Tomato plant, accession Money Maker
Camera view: tilt-top (135 deg); turntable rotation: 210 degrees
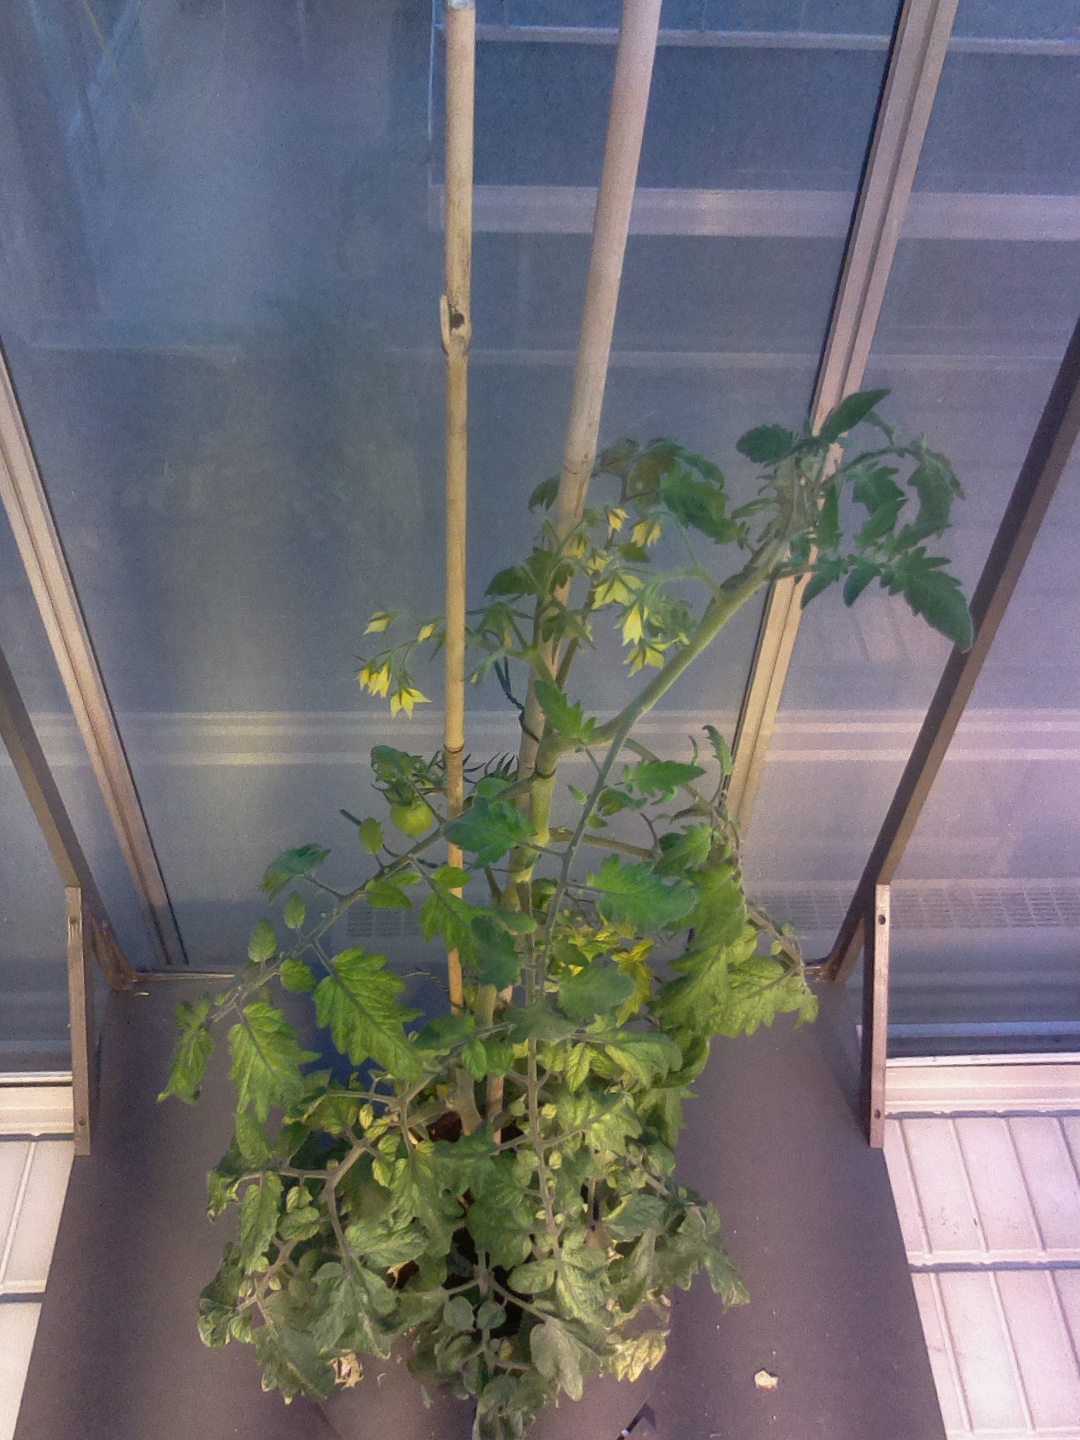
BBCH growth stage 73: 30%-40% of final fruit size